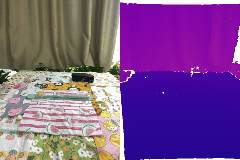
Label: tooth_brush